Kiss (band)

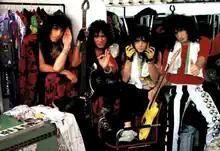
Kiss in 1988. L-R: Paul Stanley, Gene Simmons, Eric Carr, Bruce Kulick

"Creatures of the Night" was Kiss's heaviest album to date, and although it fared better than "Music from "The Elder"", it peaked at only No. 45 on the charts and was not certified Gold until 1994. In Frehley's absence, Kiss utilized a number of guitarists for the recording of the album, especially Vinnie Vincent, who played on six tracks.